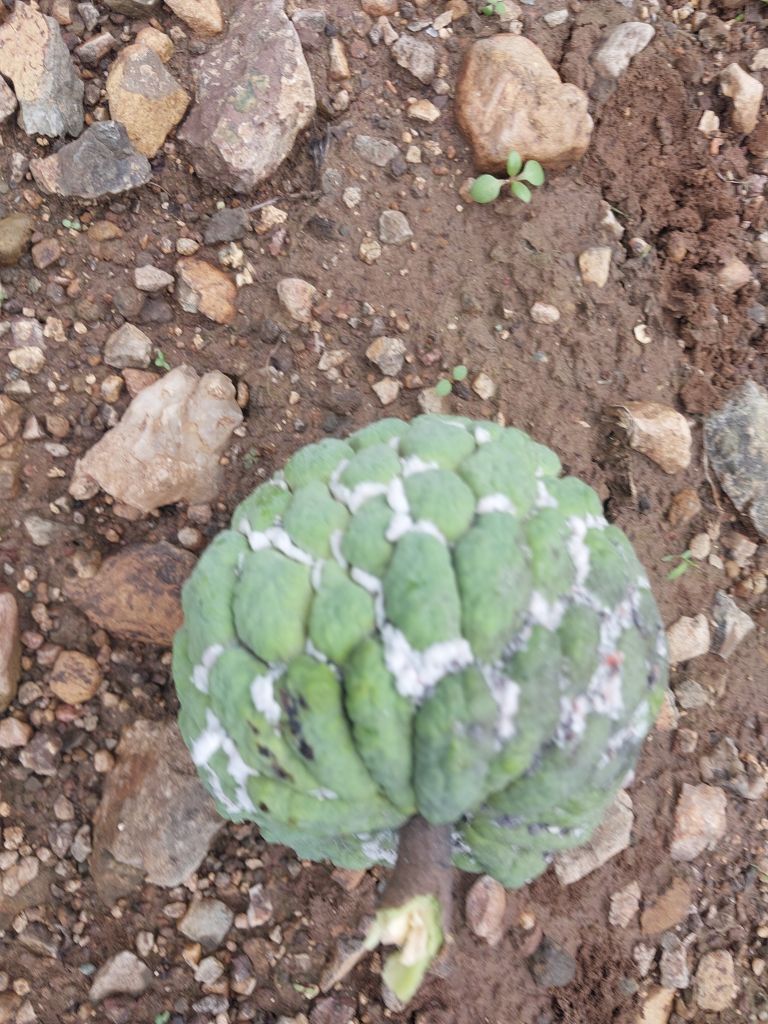
Disease label: Mealy Bug